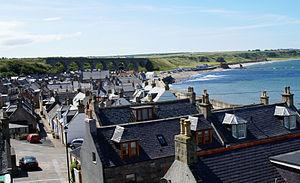
Cullen est un village et ancien burgh royal de Moray, en Écosse, situé sur la côte de la mer du Nord, à 32 km à l'est d'Elgin. Le village a une population de 1 327 en 2001. Cullen est notablement plus actif en été, ce qui est dû au nombre de maisons de vacances présentes. Les organes de la femme de Robert Iᵉʳ d'Écosse sont prétendument enterrés dans sa vieille église dans les environs. Robert Iᵉʳ d'Écosse fit un paiement annuel en gratitude pour le traitement du corps de sa femme. Le non-paiement de cette somme a été récemment proposé par le gouvernement et réglé en faveur du village.